History of the Jews in Poland

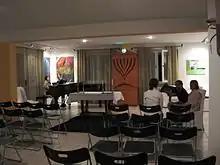
Reform Beit Warszawa Synagogue

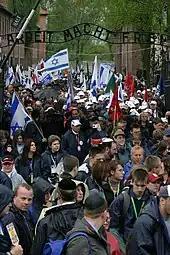
2005 March of the Living

The Warsaw Ghetto and its 1943 Uprising represents what is likely the most known episode of the wartime history of the Polish Jews. The ghetto was established by the German Governor-General Hans Frank on 16 October 1940. Initially, almost 140,000 Jews were moved into the ghetto from all parts of Warsaw. At the same time, approximately 110,000 Poles had been forcibly evicted from the area. The Germans selected Adam Czerniakow to take charge of the Jewish Council called Judenrat made up of 24 Jewish men ordered to organize Jewish labor battalions as well as Jewish Ghetto Police which would be responsible for maintaining order within the Ghetto walls. A number of Jewish policemen were corrupt and immoral. Soon the Nazis demanded even more from the Judenrat and the demands were much crueler. Death was the punishment for the slightest indication of noncompliance by the Judenrat. Sometimes the Judenrat refused to collaborate in which case its members were consequently executed and replaced by the new group of people. Adam Czerniakow who was the head of the Warsaw Judenrat committed suicide when he was forced to collect daily lists of Jews to be deported to the Treblinka extermination camp at the onset of Grossaktion Warsaw.